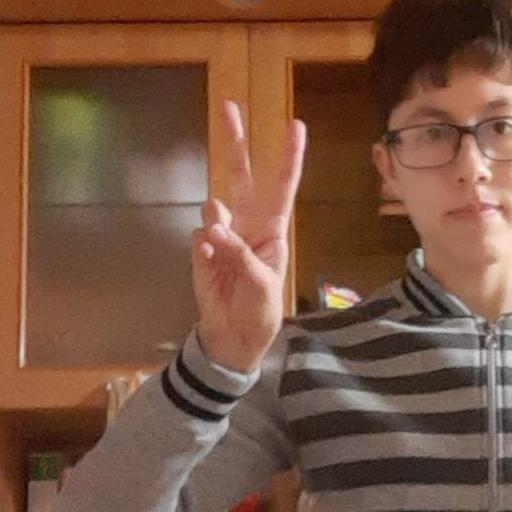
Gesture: peace